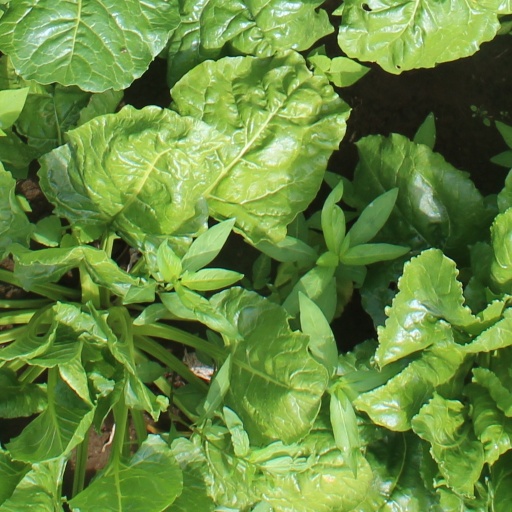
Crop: sugar beet